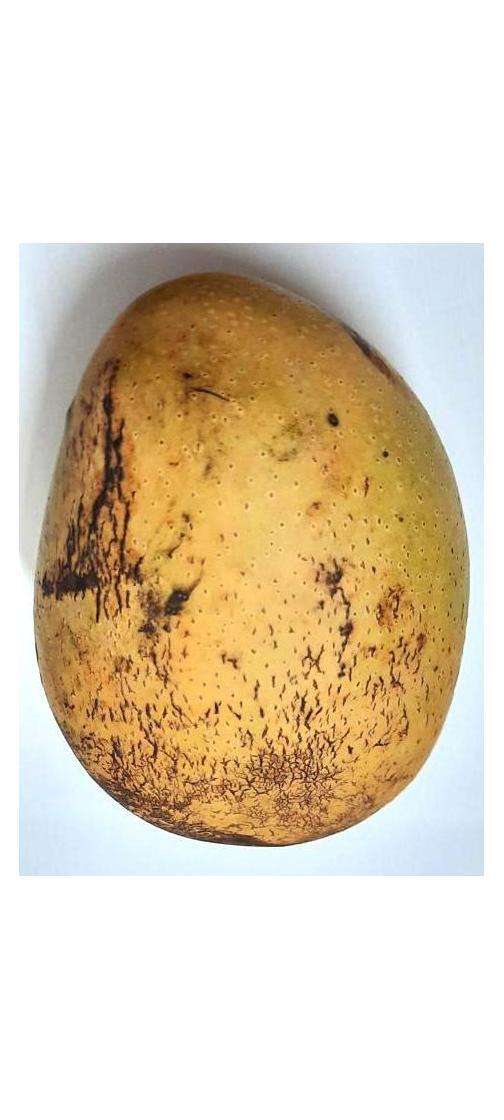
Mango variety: Ashshina Classic